Shia LaBeouf

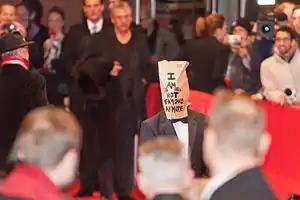
LaBeouf at the 2014 Berlin International Film Festival

In early 2014, LaBeouf began collaborating with British artist and author of "The Metamodernist Manifesto", Luke Turner, and Finnish artist Nastja Säde Rönkkö, embarking on a series of actions described by "Dazed" as "a multi-platform meditation on celebrity and vulnerability". Since then, LaBeouf, Rönkkö & Turner have engaged in numerous high-profile performance art projects, including "#IAMSORRY" (2014), "#Allmymovies" (2015), "#Touchmysoul" (2015), "#Takemeanywhere" (2016), and "Hewillnotdivide.us" (2017–2021).